Sacraments of initiation

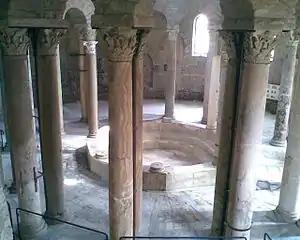
Early Christian baptistery (6th century, Nocera Superiore, Italy)

The sacraments of initiation (also called the “mysteries of initiation”) are the three sacraments of Baptism, Confirmation, and Eucharist in Nicene Christianity. As such, they are distinguished from the sacraments of healing (Anointing of the sick and Sacrament of Penance) and from the sacraments of service (Marriage and Ordination).